Sachi Tamashiro

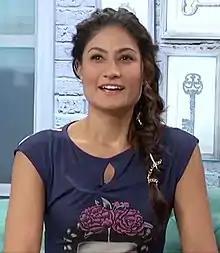
Sachi Tamashiro in an interview

Sachi Tamashiro (born April 28, 1980, in Mexico City, Mexico) is a Mexican telenovela actress.